Hōryū-ji

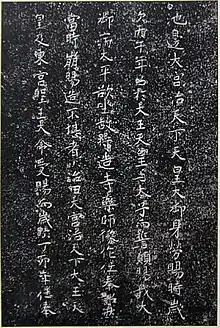
Inscription on the halo of Bhaisajyaguru

The Shaka Triad is a large cast bronze statue credited to Tori Busshi. It depicts Sakyamuni, the center Buddha, attended by two other figures, Bhaisajyaguru to its right and Amitābha to its left. The statues are dated to 623 and the style originates in Northern Wei art. The style is also known as Tori style and is characterized by the two-dimensionality of the figure and the repetitive pattern-like depictions of the cloth the triad sits upon. At each corner of the triad stand four wooden Shitennō statues from the end of the Asuka period. They are the oldest examples of Shitennō statues in Japan.